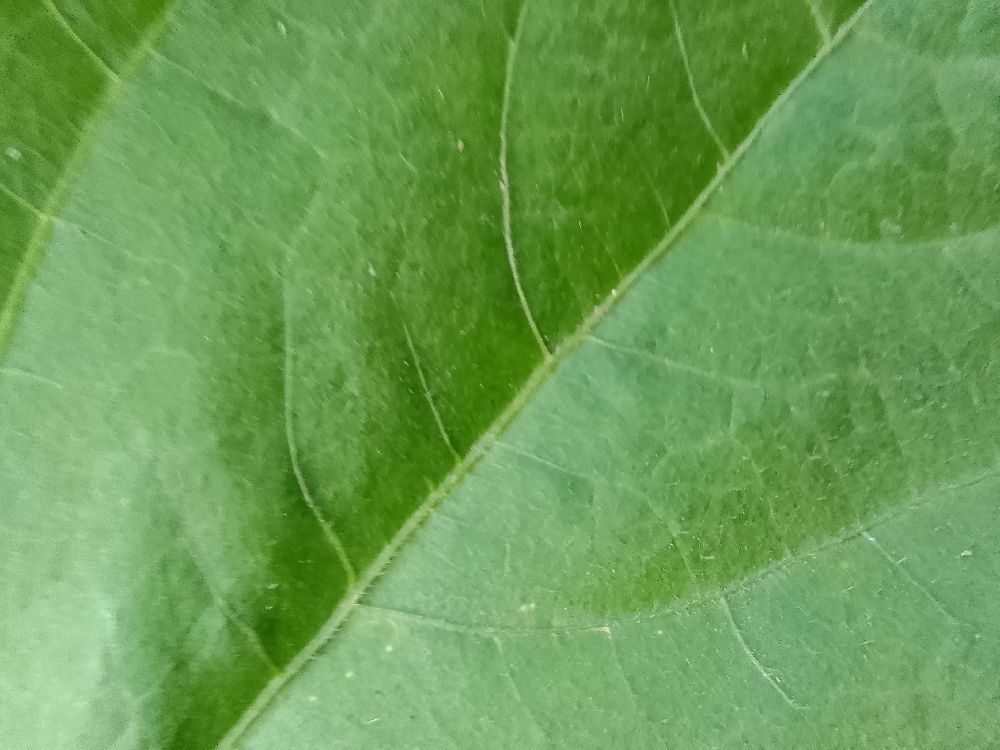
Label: healthy